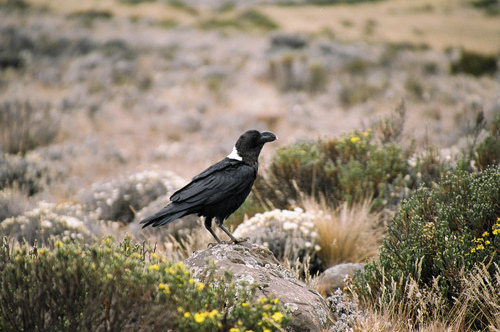
the black bird has a white patch on the back of its neck and a curved beak.
this black bird has a white nape and short curved bill.
this bird is completely black, and has a thick blunt bill.
this bird is black in color with a black beak, and black eye rings.
this bird is black with white on its neck and has a very short beak.
this bird has wings that are black and has a thick bill
this bird has wings that are black and has a thick billa large black bird with a big curved beak, and a white spot on the back of neck.
a small black bird with a black tarsus and feet and the bill is short and curvedthe bird has large black feathers all over with long tarsus, the back of the neck is the only white spot and it's beak is blunt.
Species: White Necked Raven